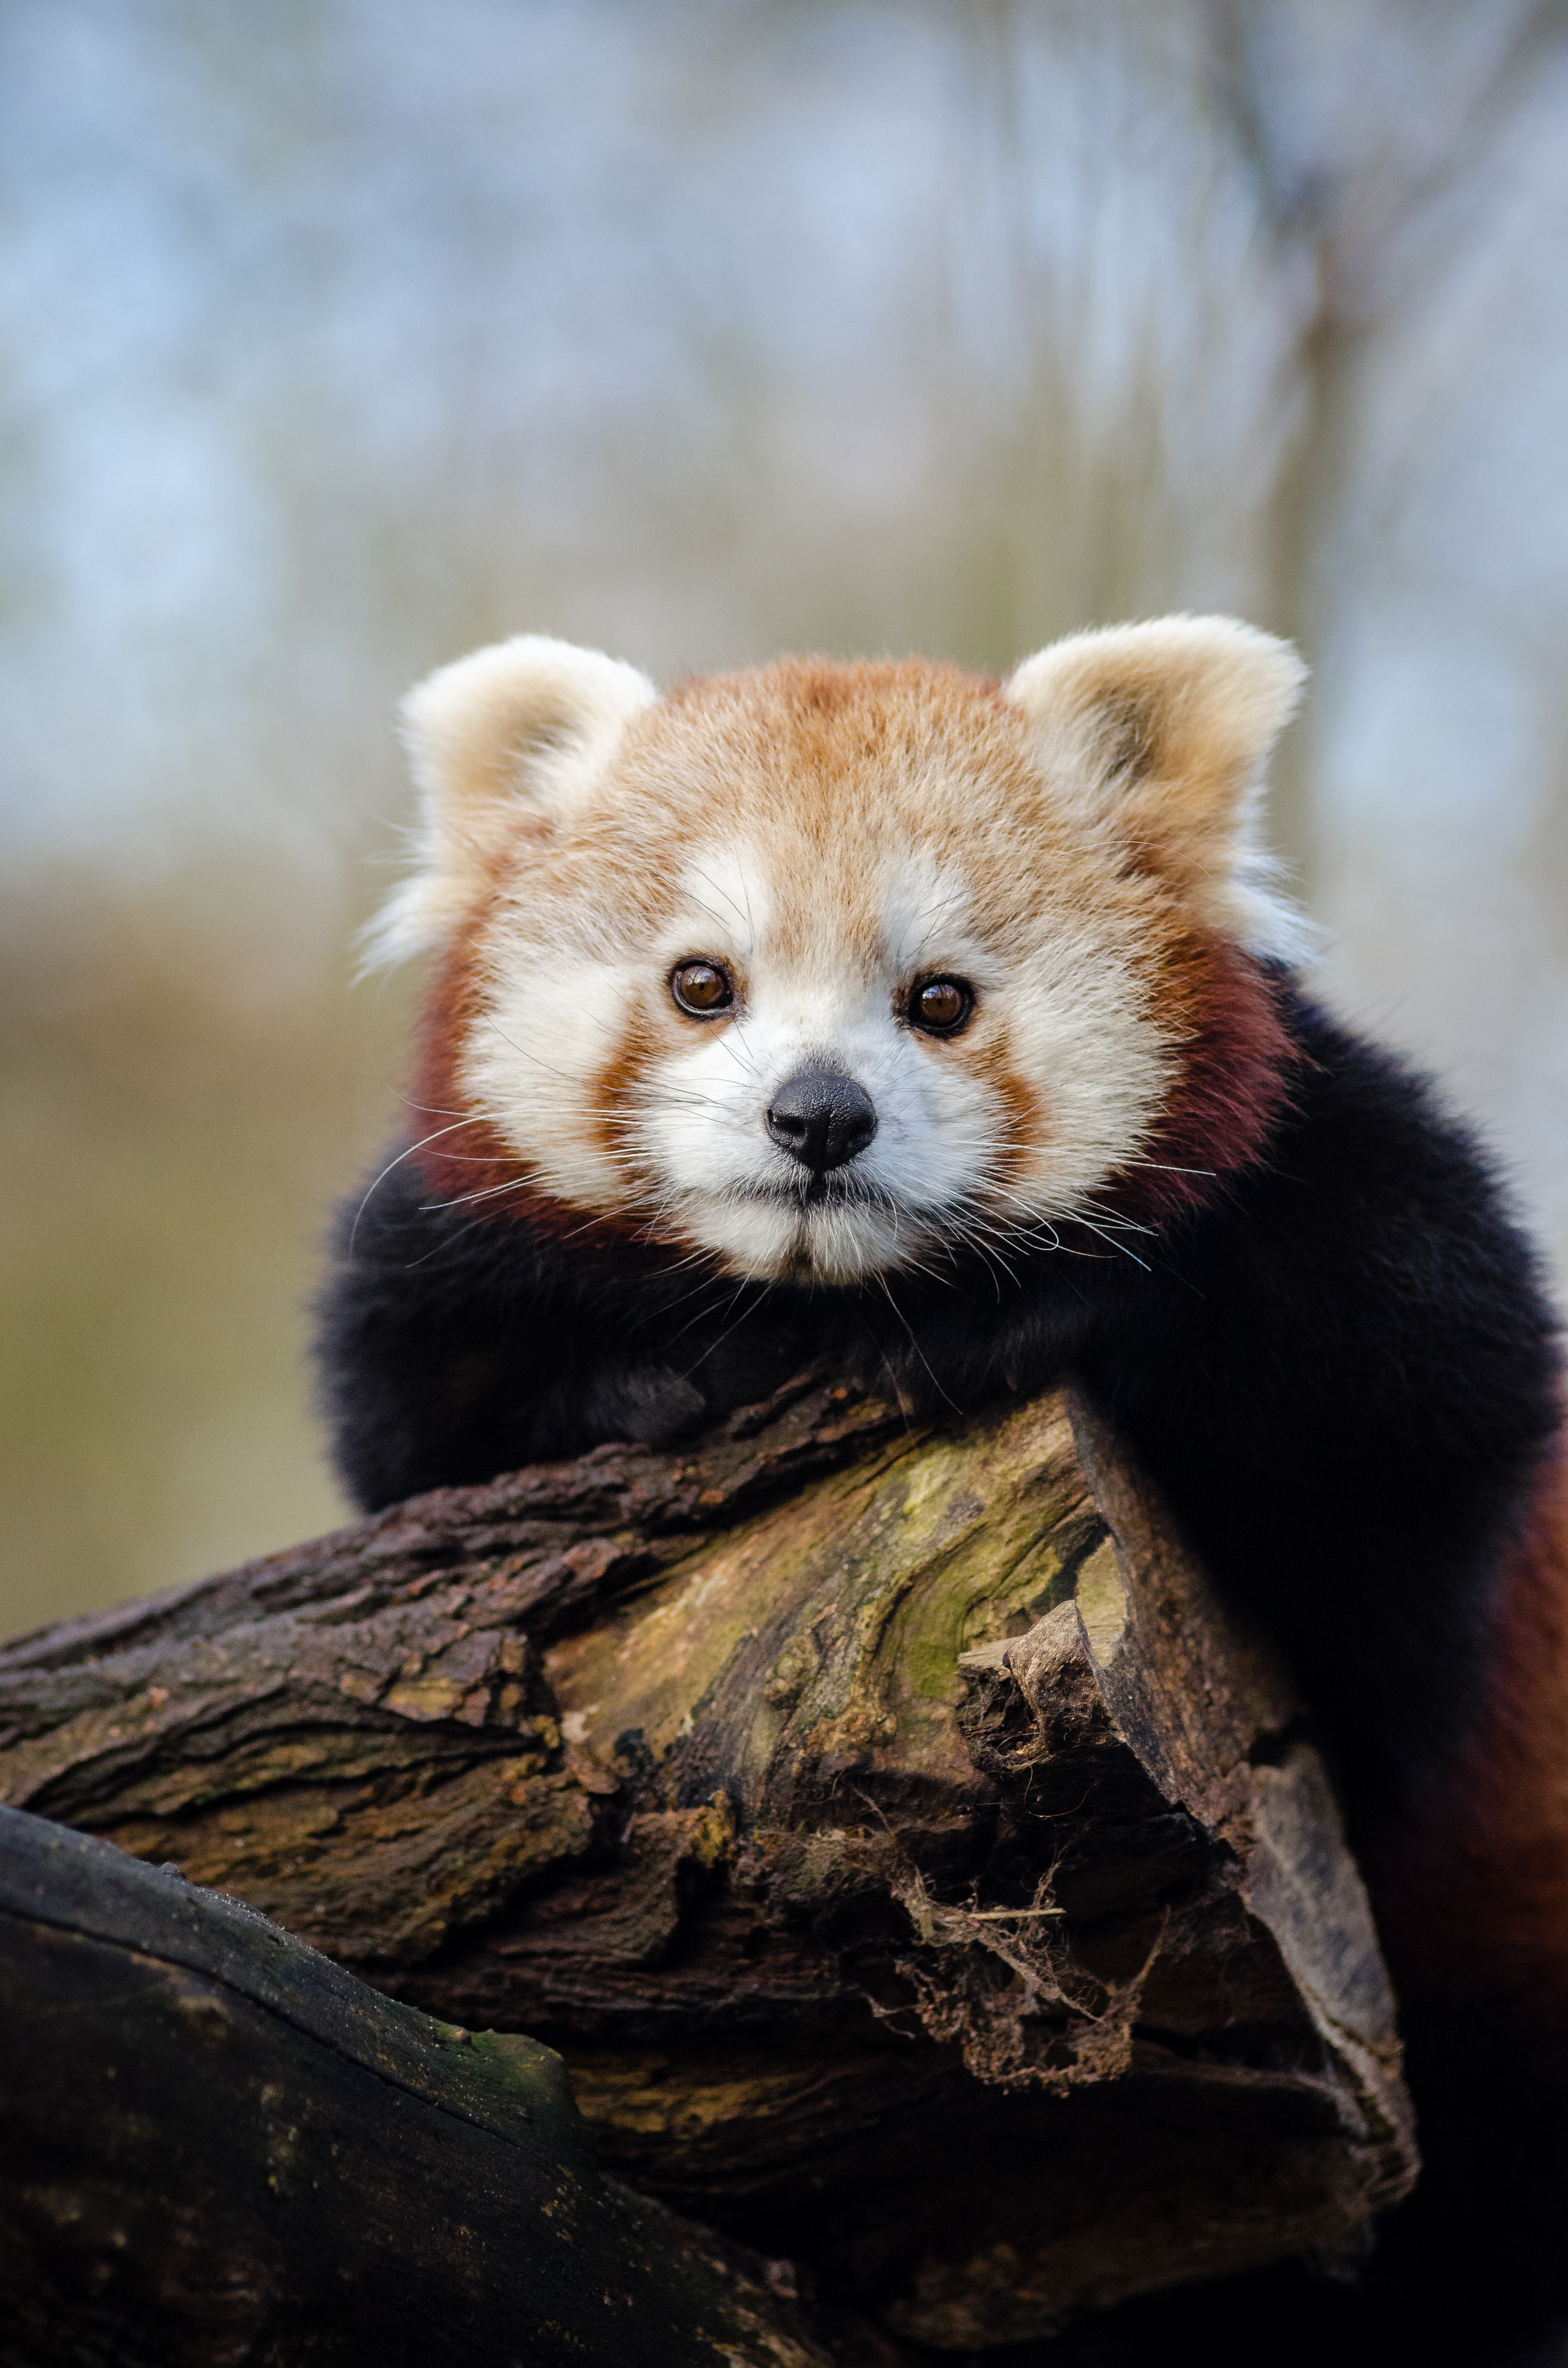
tree, nature, cold, winter, bokeh, vintage, sweet, feet, animal, cute, female, bear, wildlife, zoo, fur, orange, young, green, high, red, foot, mammal, nikon, fauna, red panda, panda, 2015, face, nose, whiskers, paw, tail, animals, ears, endangered, vertebrate, germany, deutschland, natur, paws, tier, iso, fell, gesicht, baum, adorable, bamboo, d7000, roter, kleiner, niedlich, sues, suess, species, bedrohte, tierart, tierpark, weiblich, jungtier, jung, ohren, schwanz, nase, bedroht, ailurus, fulgens, mozilla, firefox, wochenende, weekend, kalt, gr n, sus